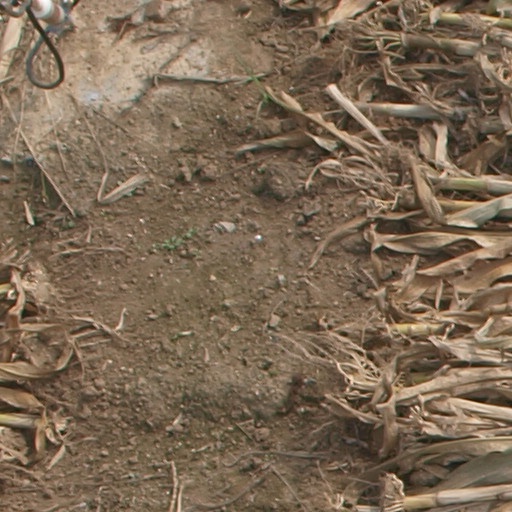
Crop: maize; corn